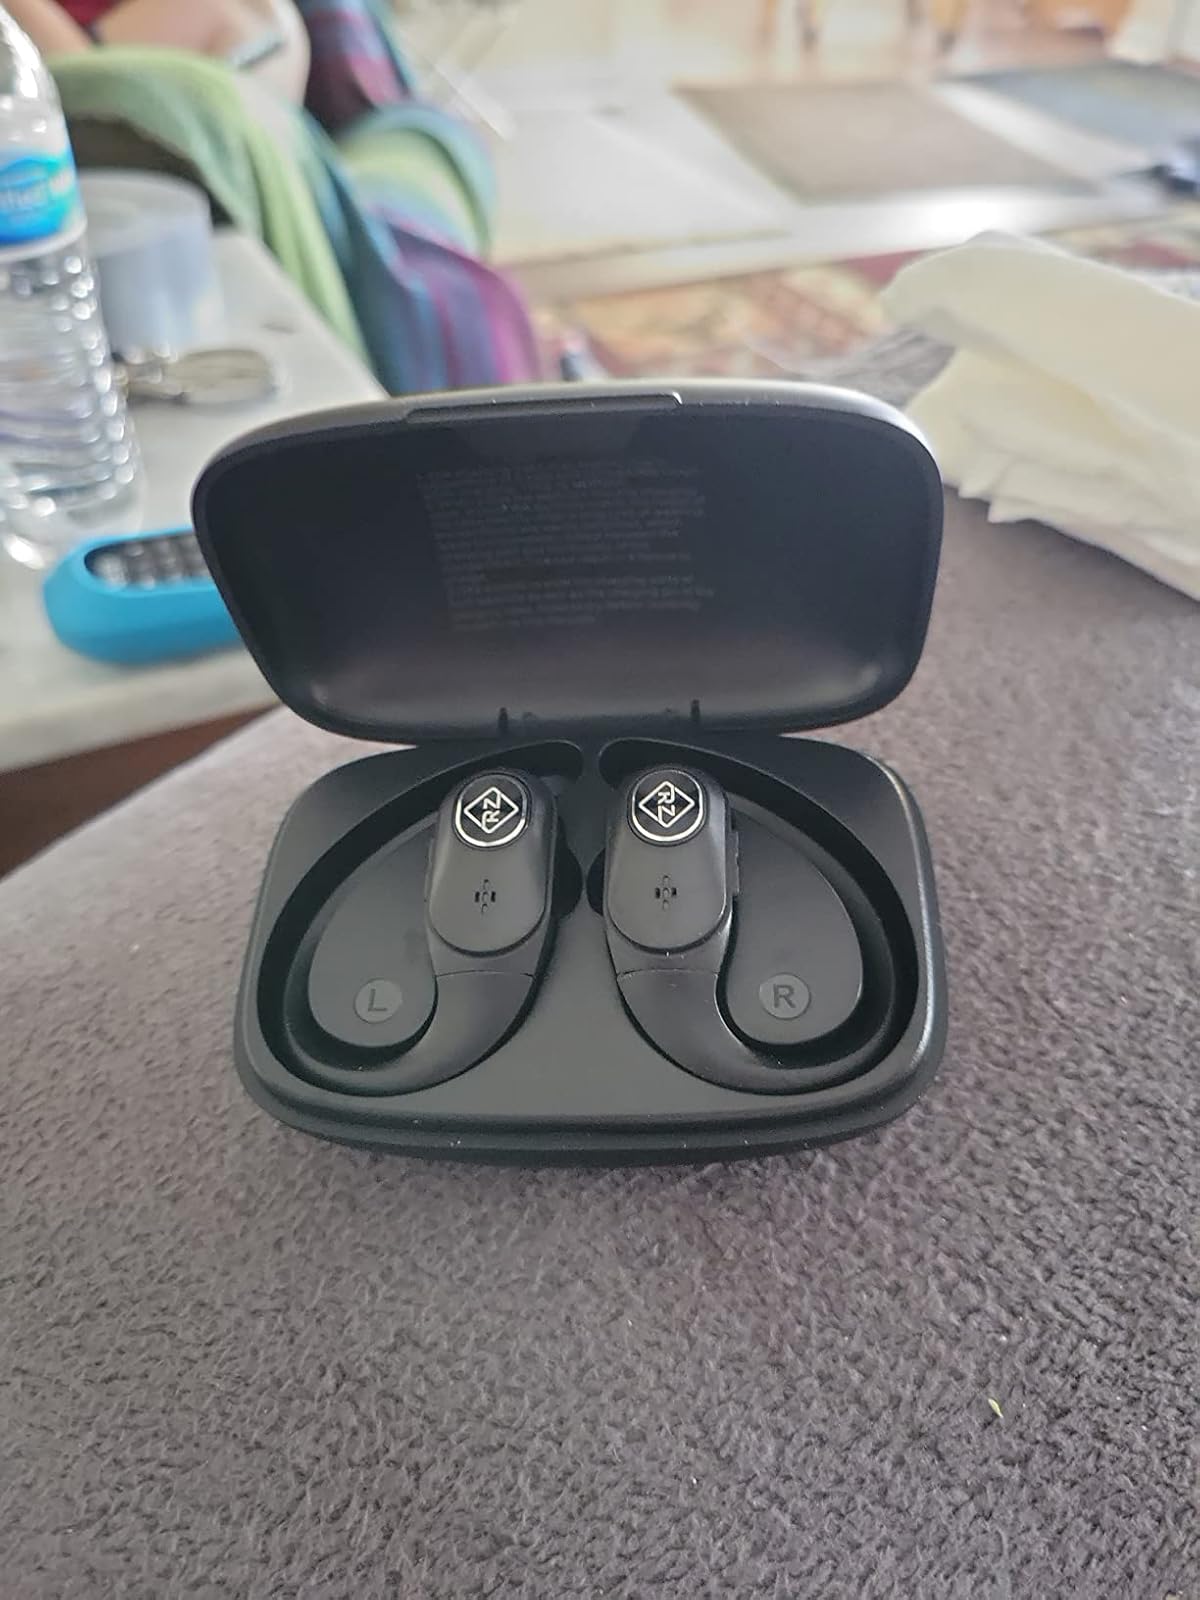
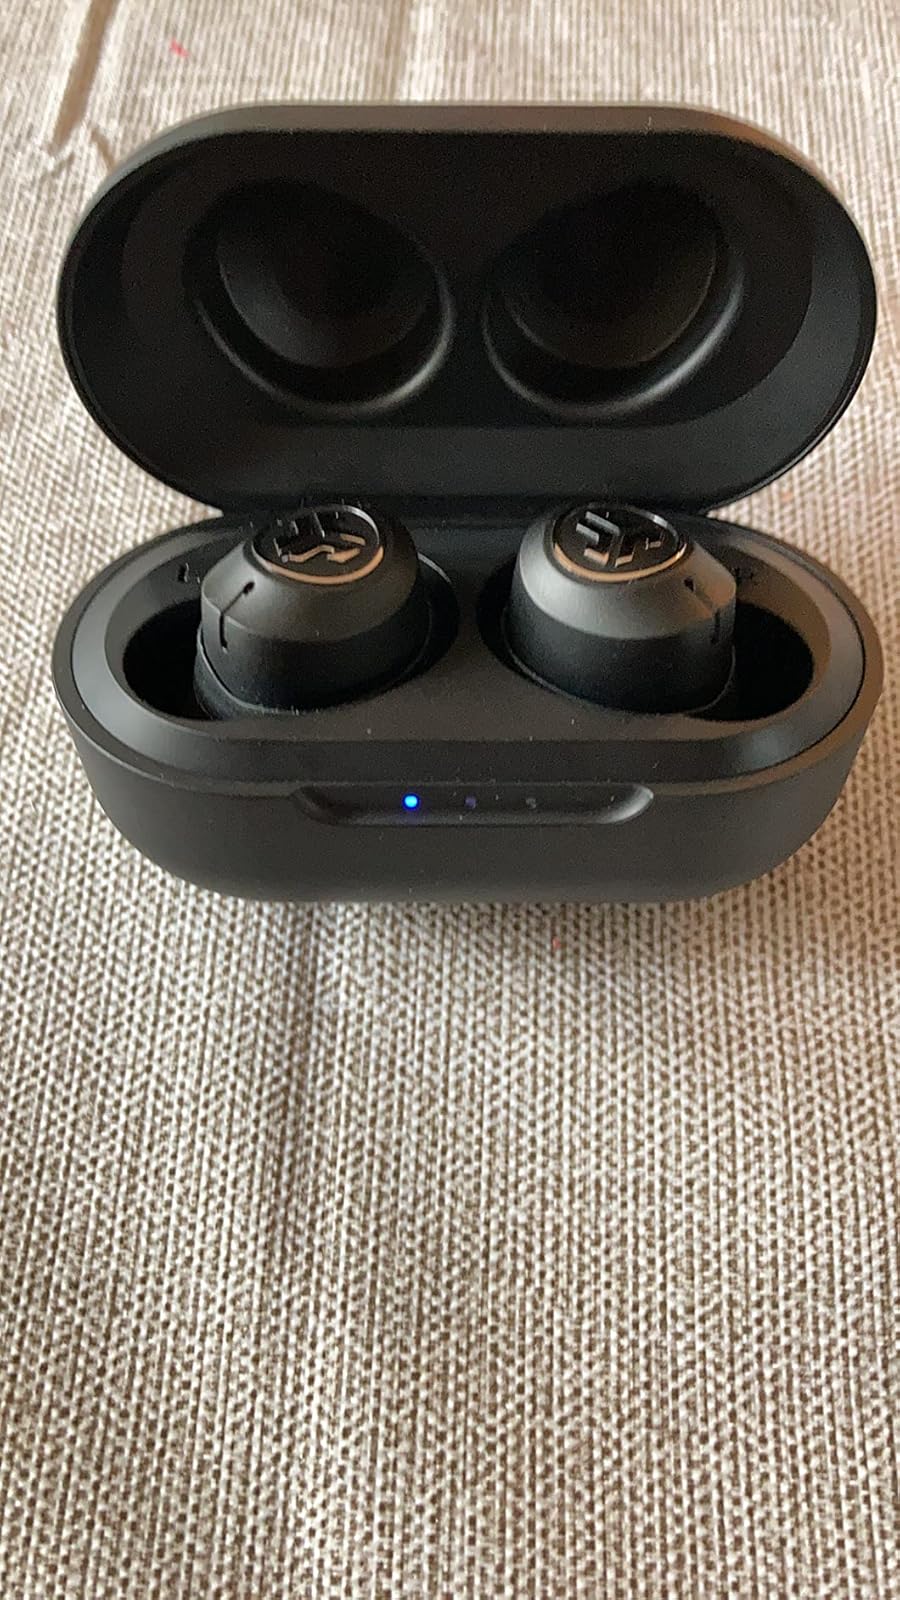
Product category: earbuds
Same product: no